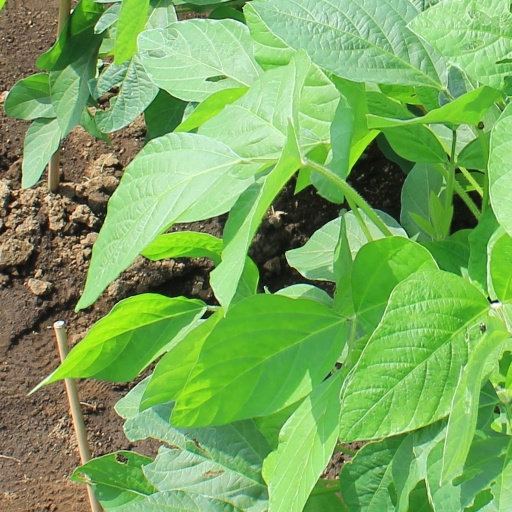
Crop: soybean